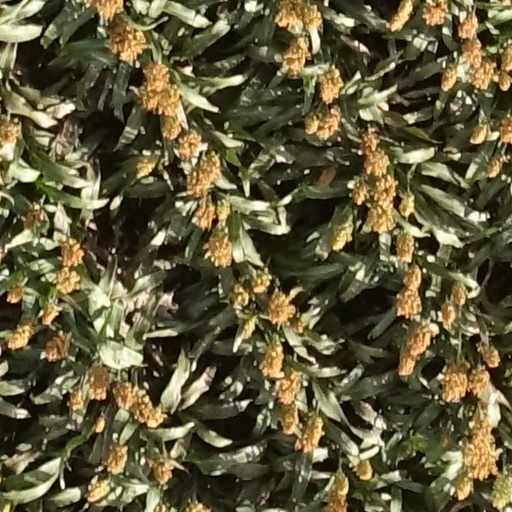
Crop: sorghum